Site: brandenburg
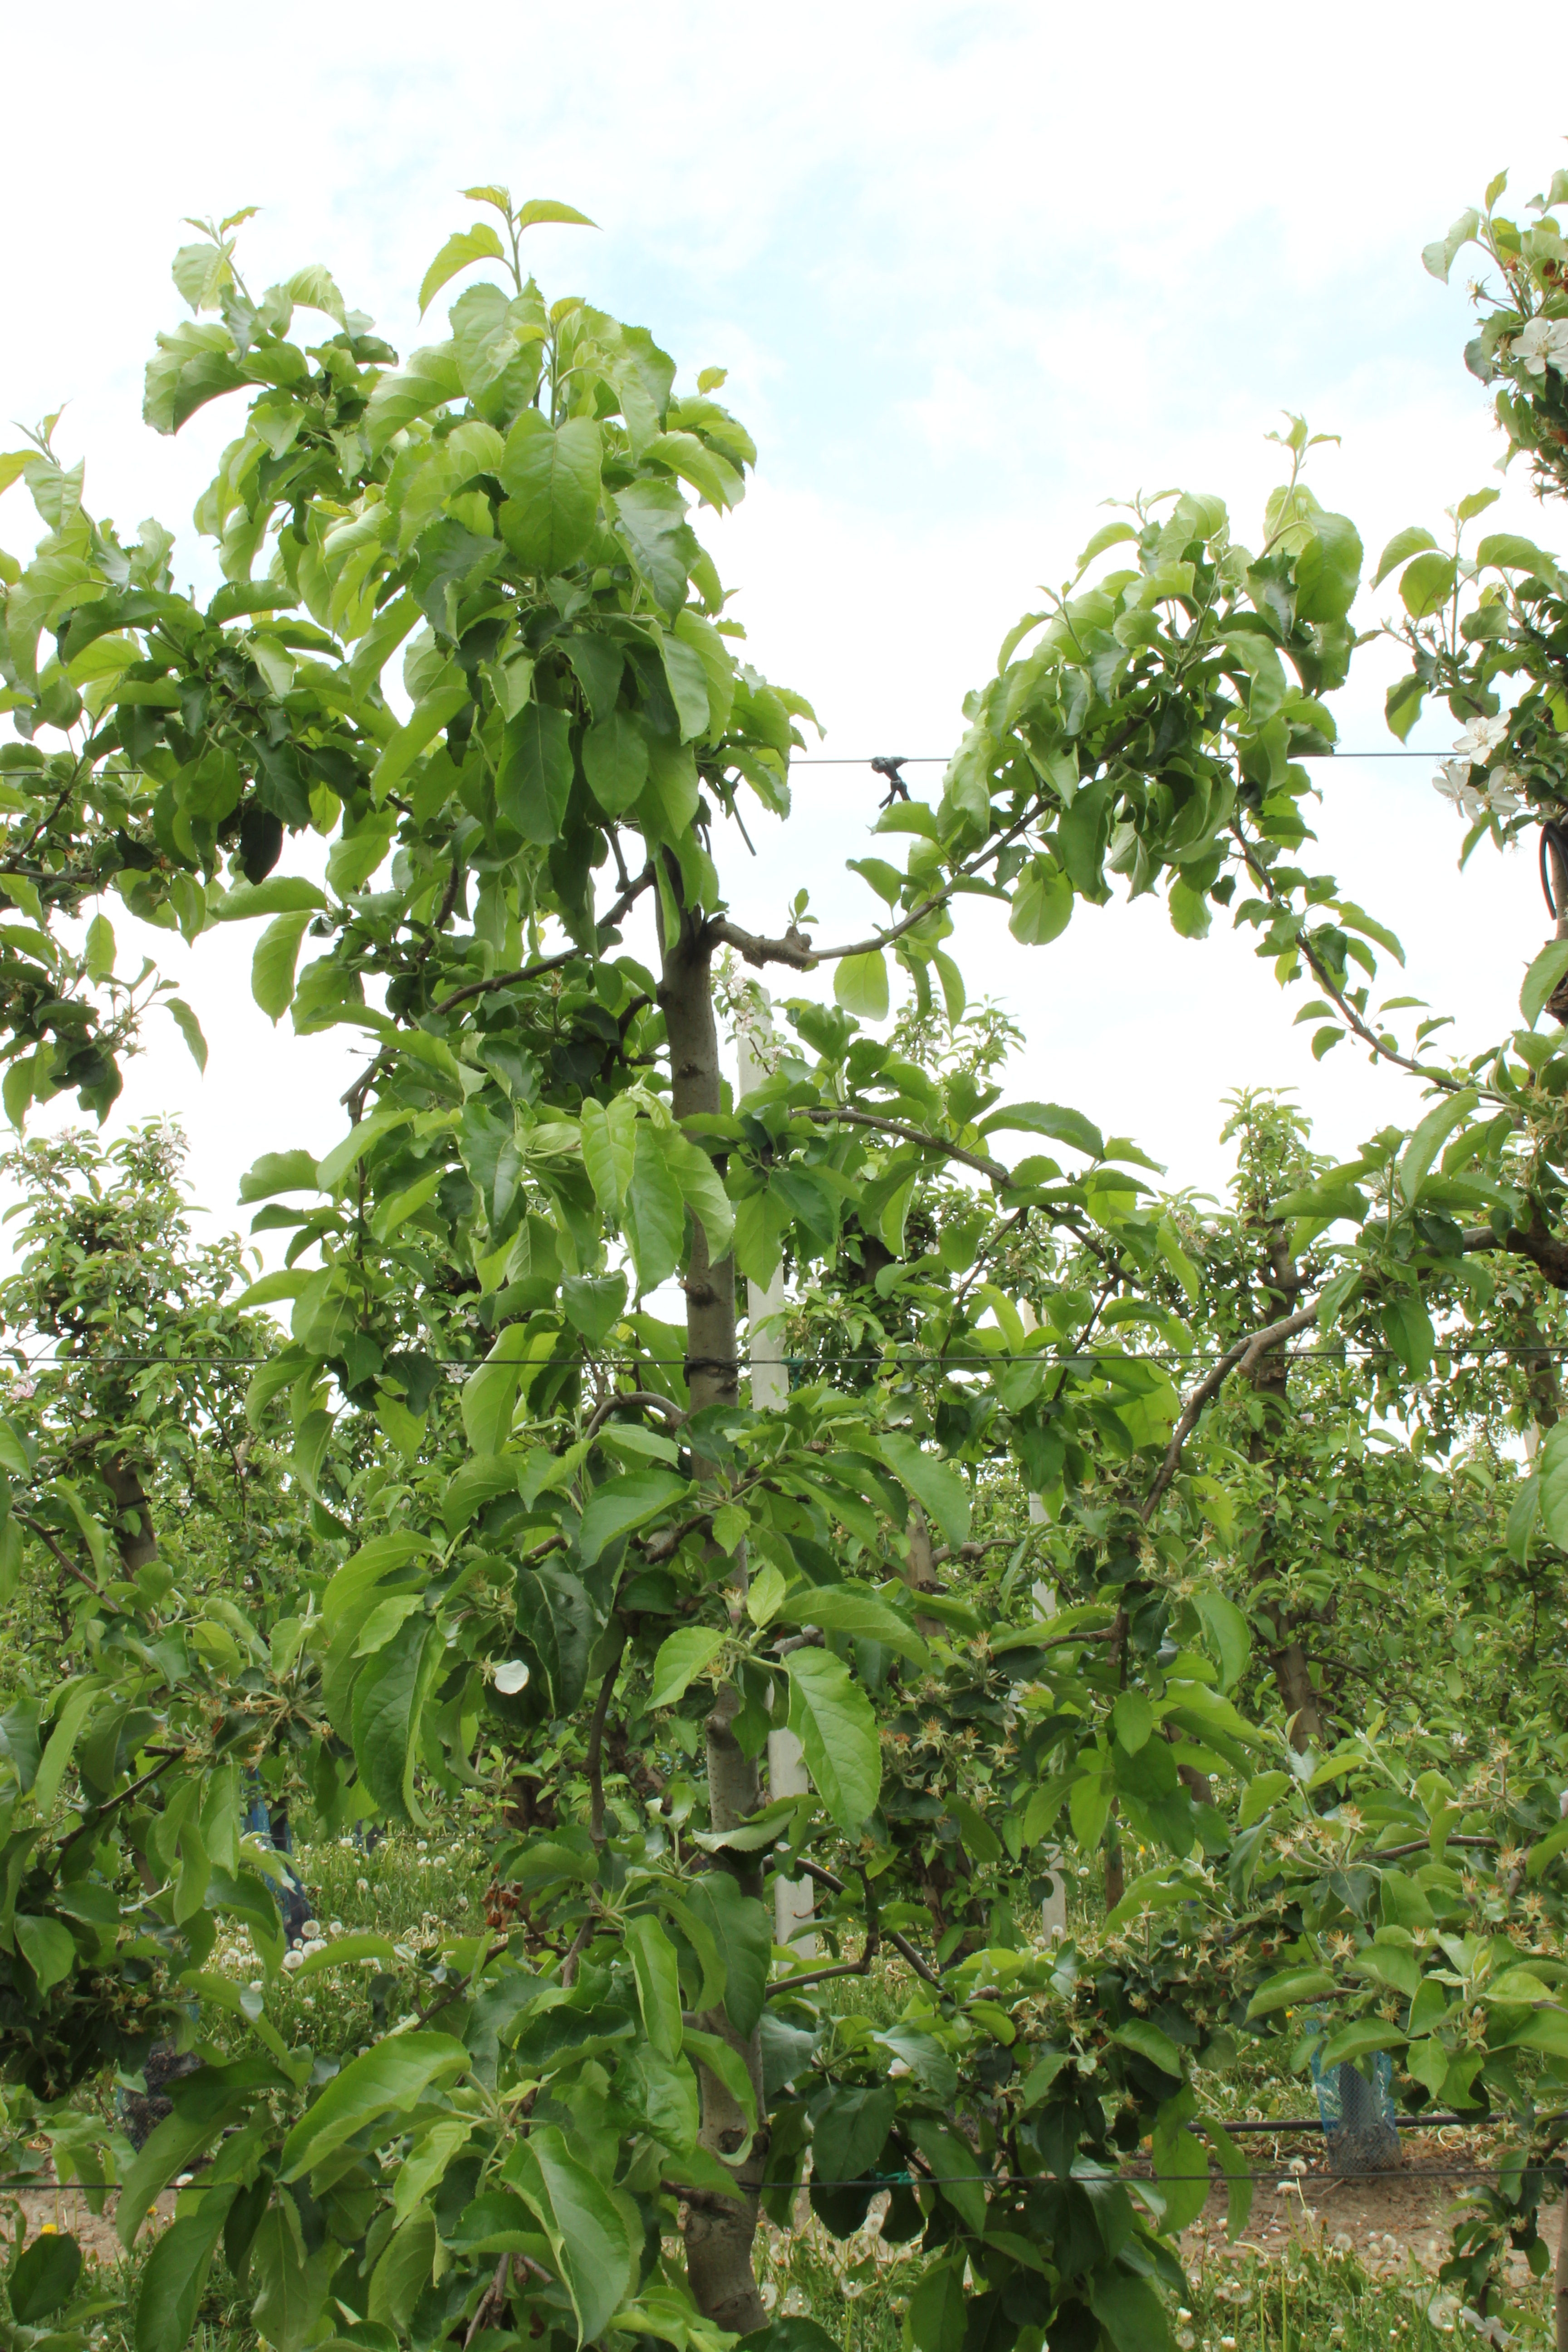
Growth stage (BBCH 67): Flowering